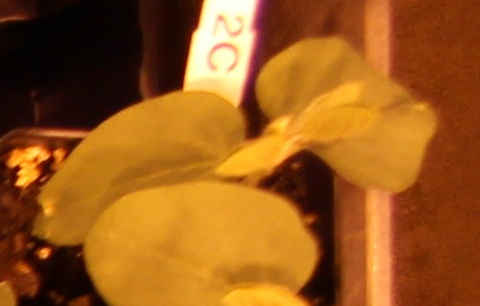
Label: Soybean